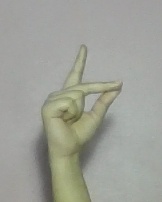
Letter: ta